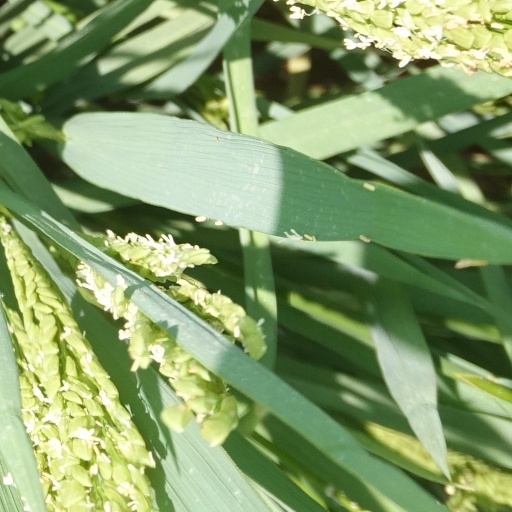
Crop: rice